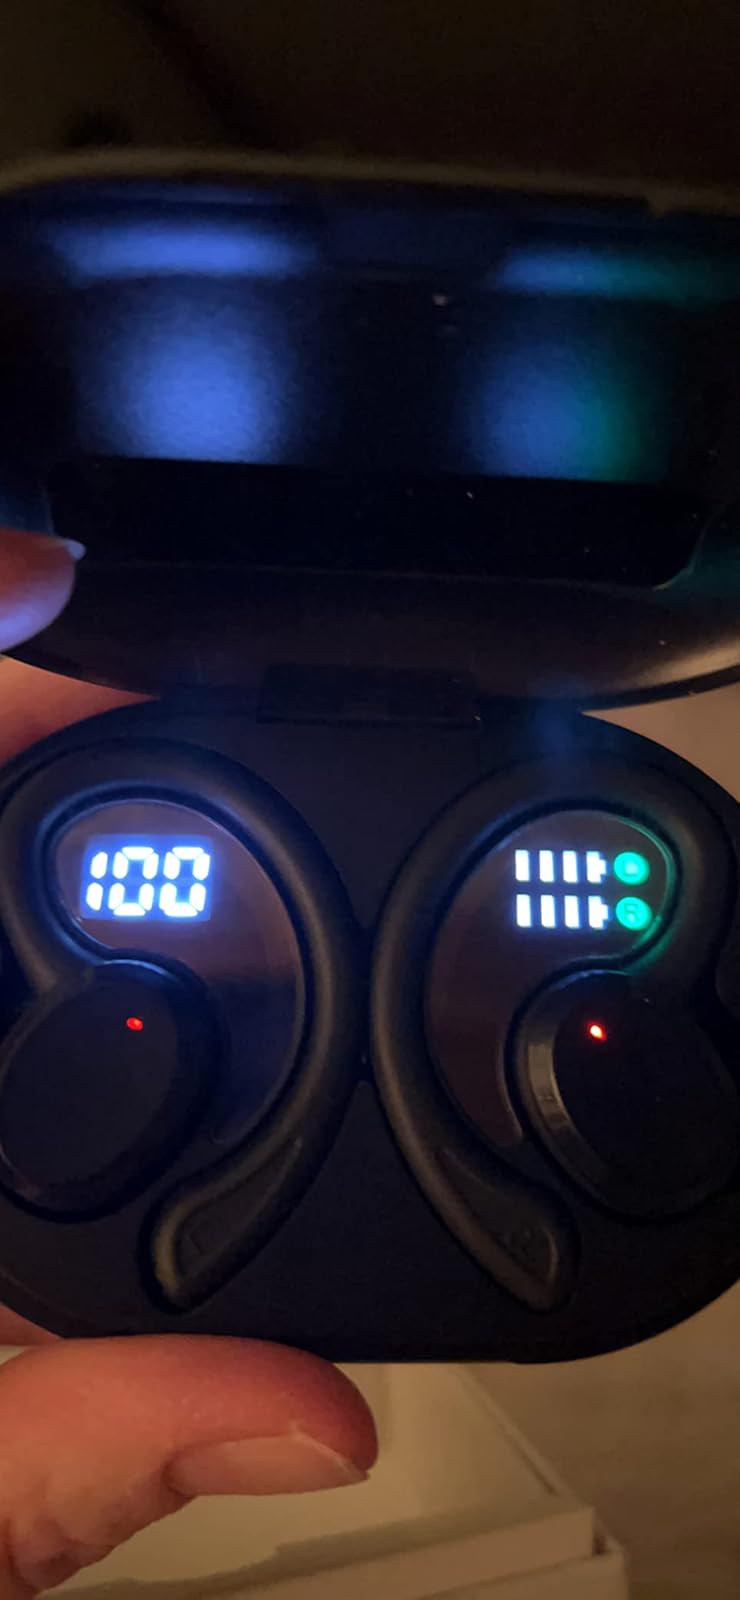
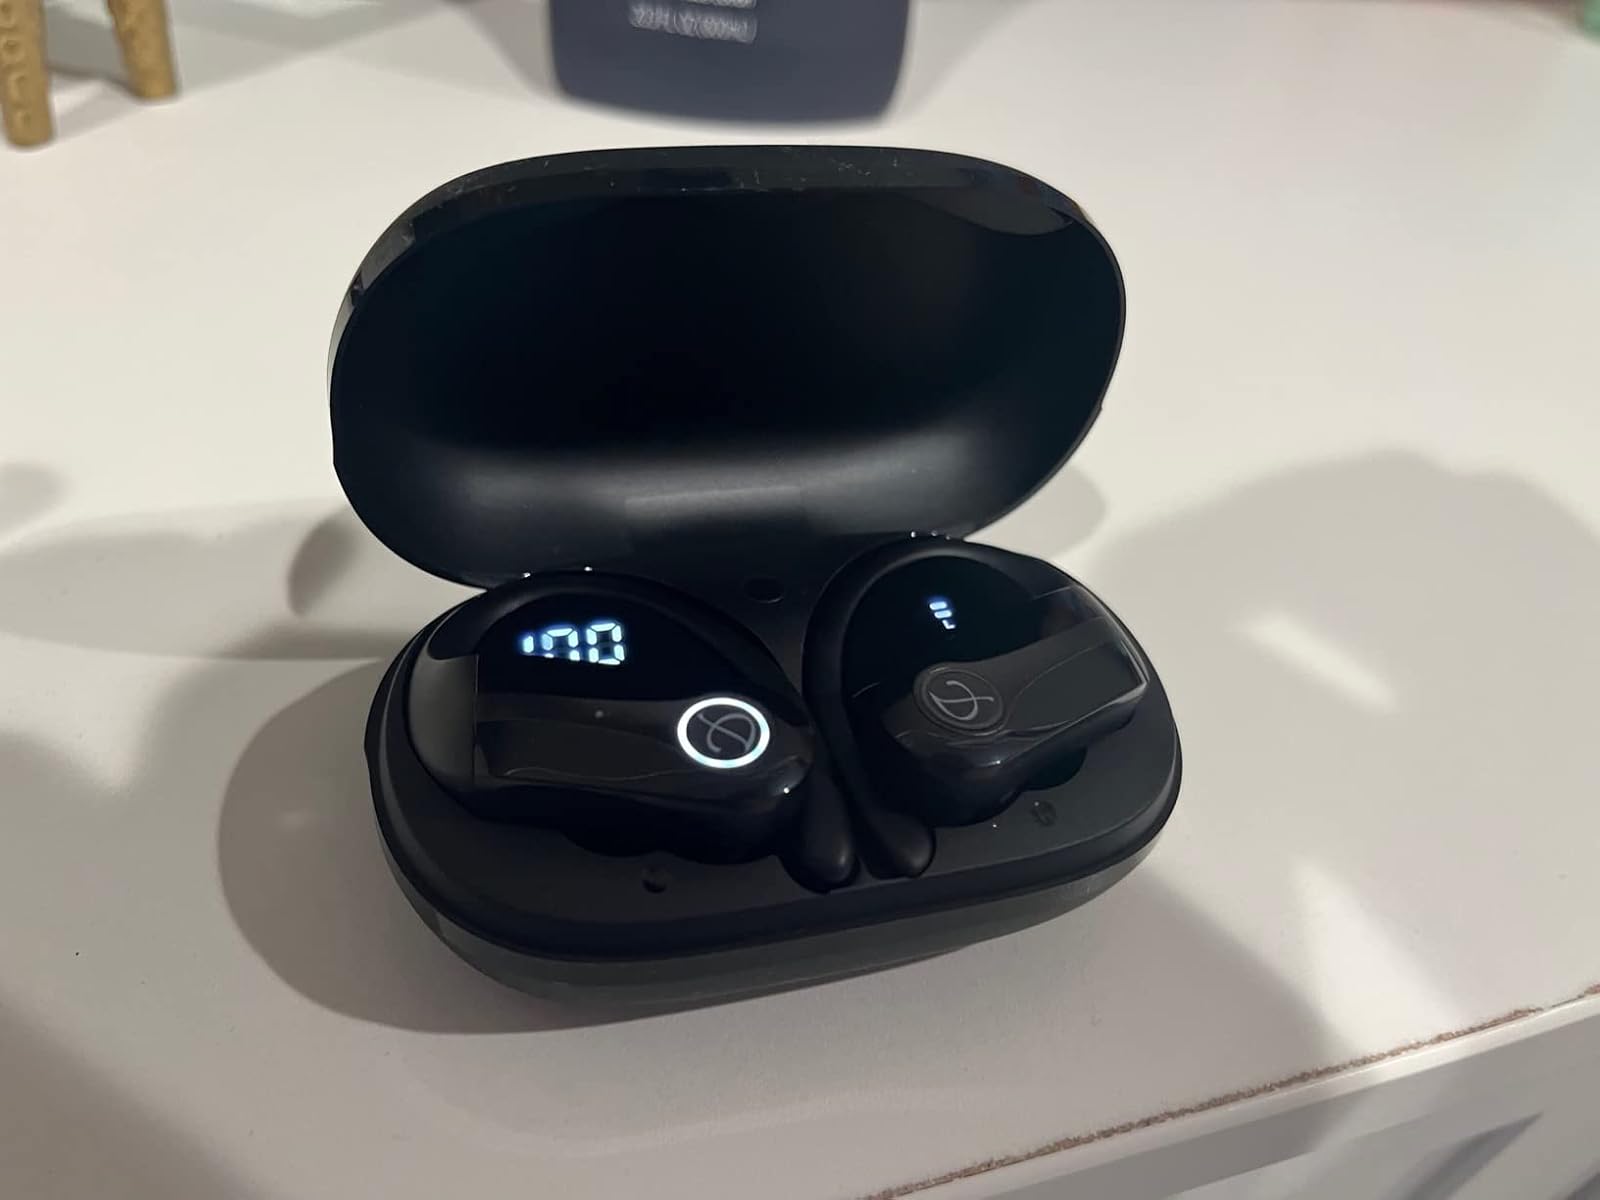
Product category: earbuds
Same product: no